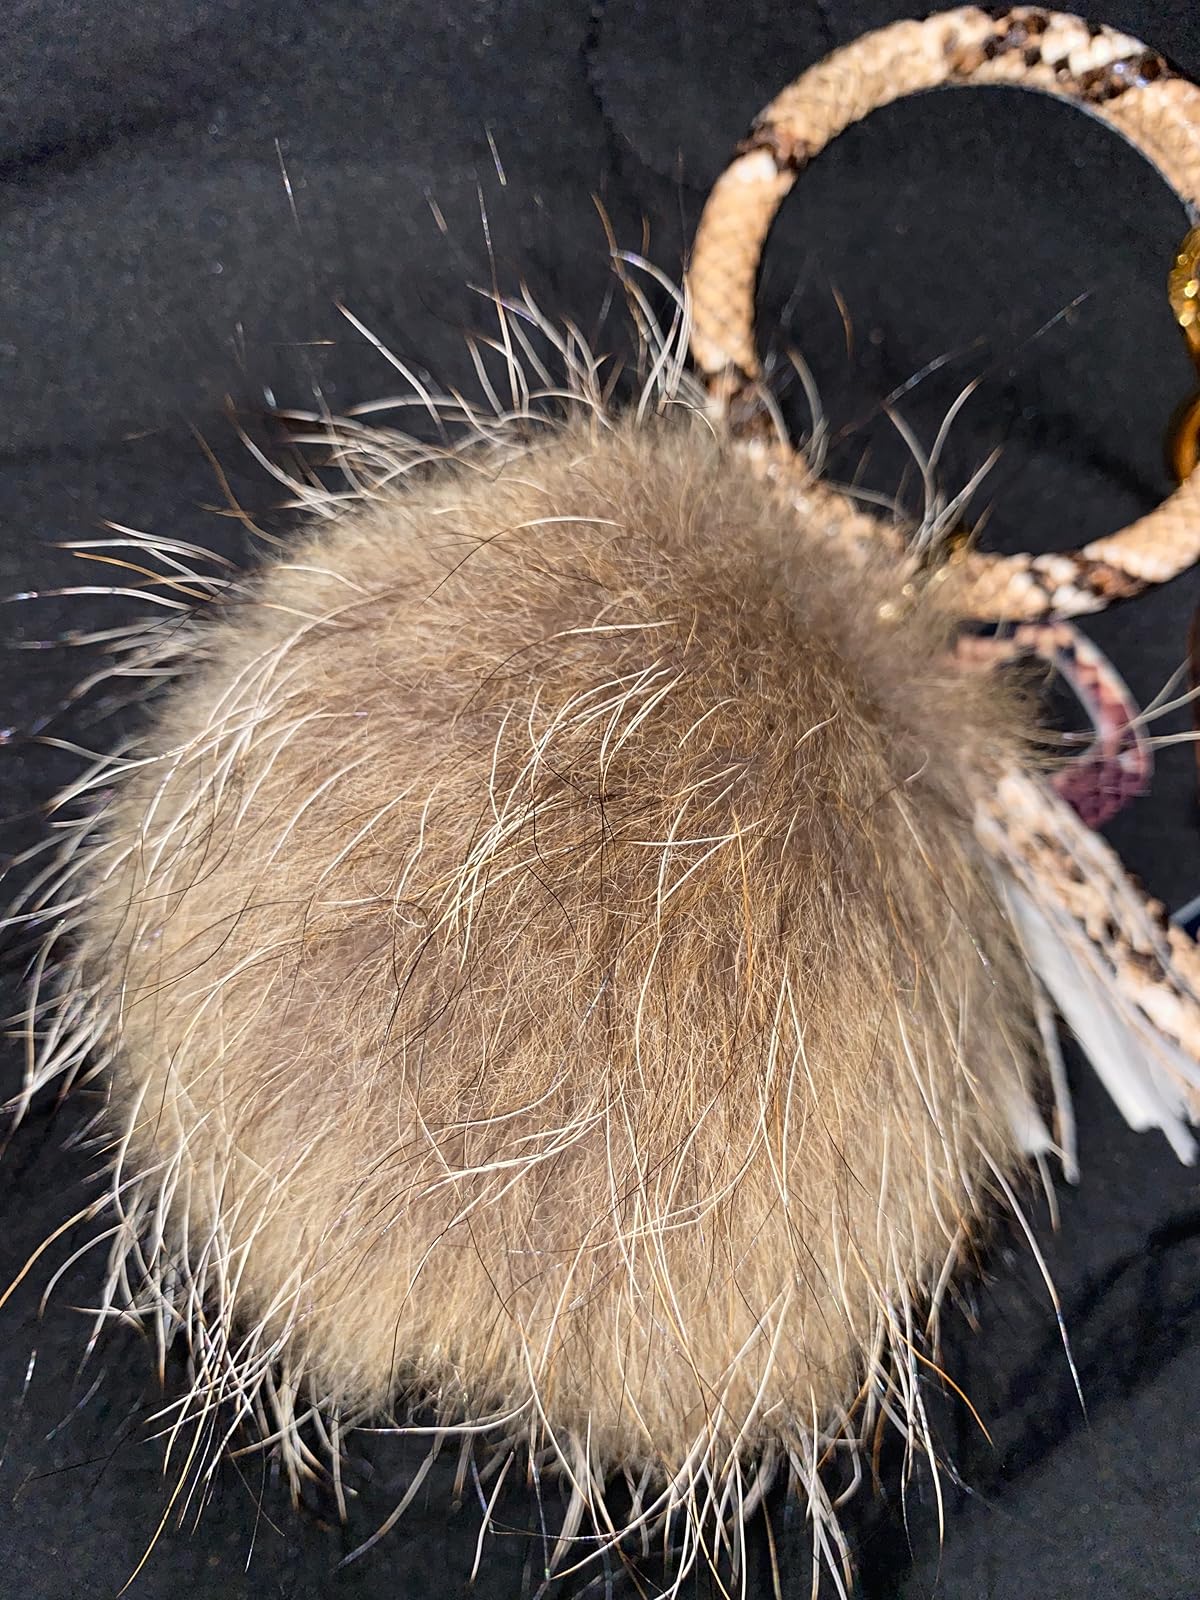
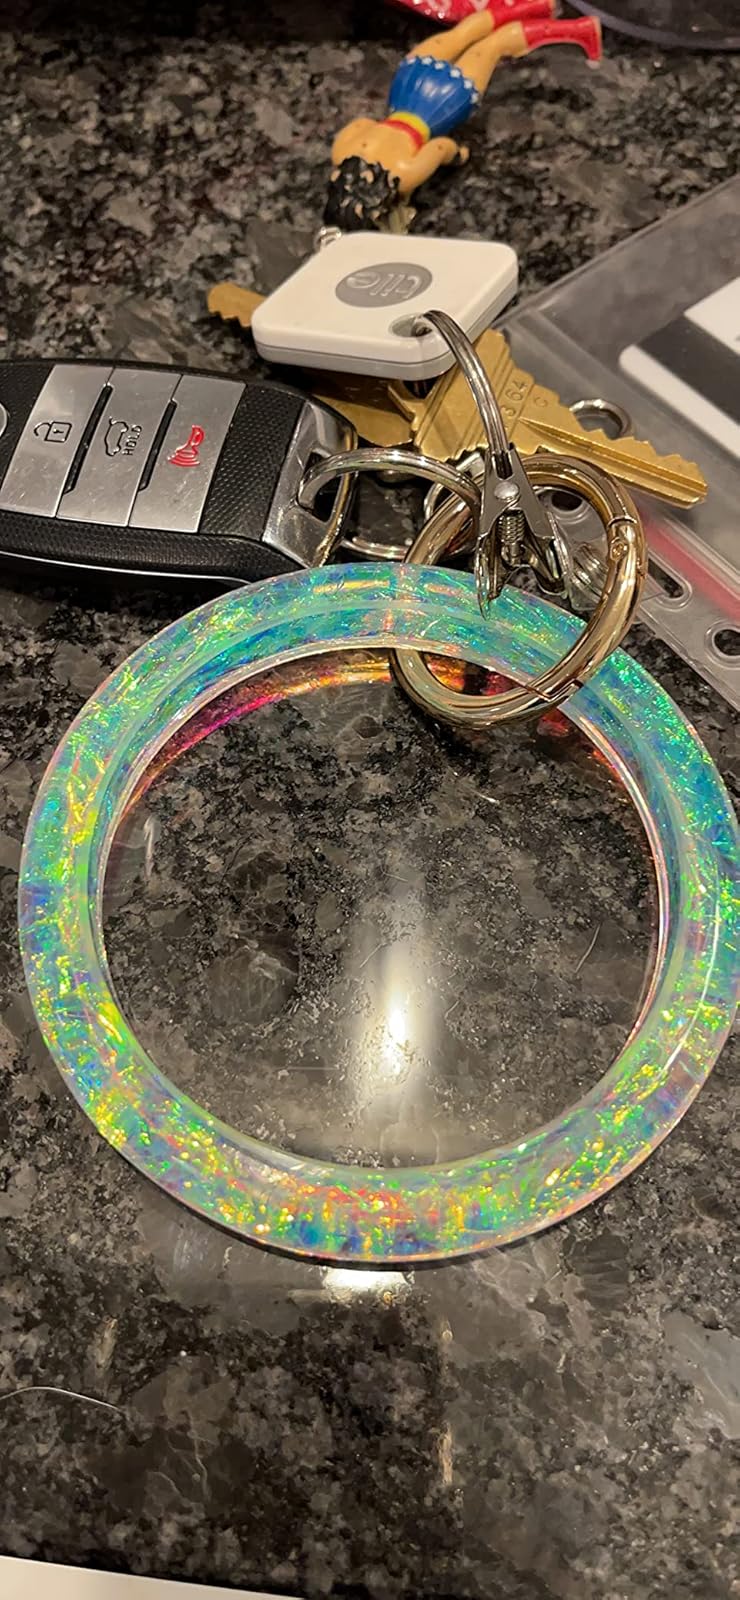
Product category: accessories_keychain
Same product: no